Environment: real
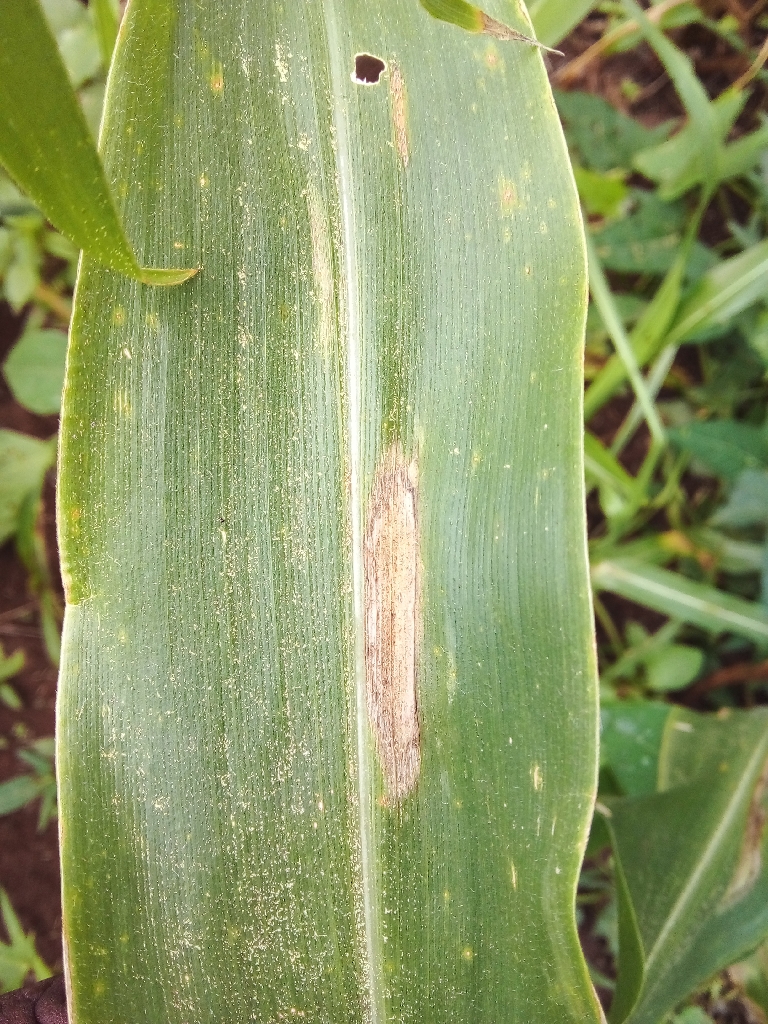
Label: northern_corn_leaf_blight